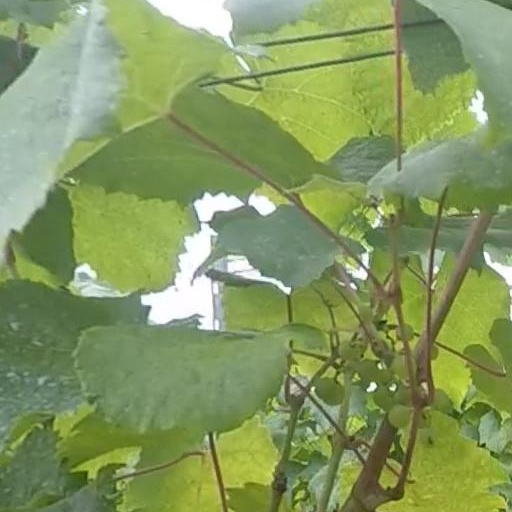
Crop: grape